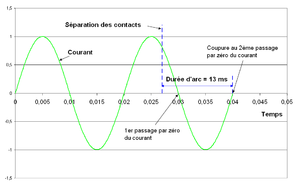
La tension transitoire de rétablissement est la tension électrique qui se rétablit aux bornes d'un appareillage électrique lorsqu'il interrompt un courant alternatif.